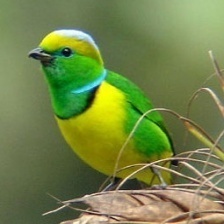
Species: GOLDEN CHLOROPHONIA
Scientific name: CHLOROPHONIA CALLOPHRYS